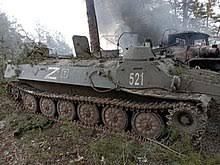
Label: MT_LB